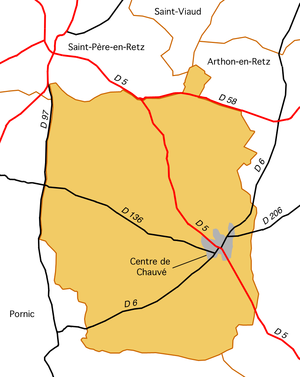
Réseau routier de Chauvé
Chauvé est une commune de l'Ouest de la France, située dans le département de la Loire-Atlantique, en région Pays de la Loire.